Question: Please indicate a possible affordance area of the jump_skateboard that can be used for standing on
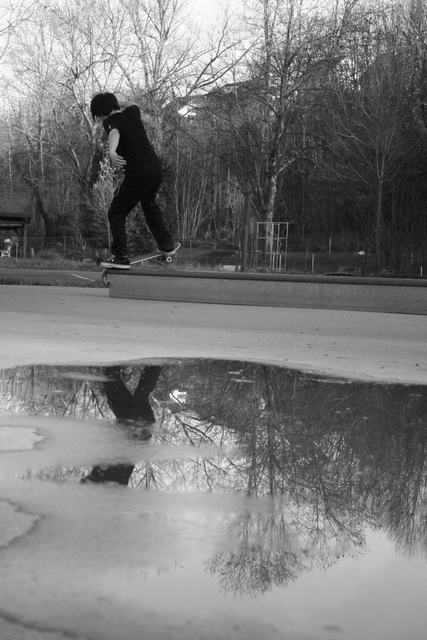
Answer: [93.781, 236.705, 183.346, 273.661]